Common Peace

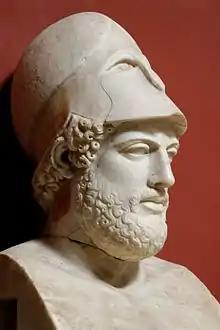
Bust of Pericles

The bilateral peace treaties of the 5th century BC between Athens and Sparta largely ignored the interests of other parties – including their own allies, who were not even consulted. Even the treaty of 404 BC, which ended the Peloponnesian War and was in practice a diktat from the Spartan side, was formally a treaty between Sparta and Athens. It did not contain any terms regarding the allies of Athens in the Delian League and was actually concluded despite the opposition of the Spartans' allies. The treaty therefore entirely reflects the conditions and ideas of the 5th century, in which there were only two major hegemonic powers in Greece, to which all other "poleis" were subordinated.